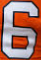
Number: 6